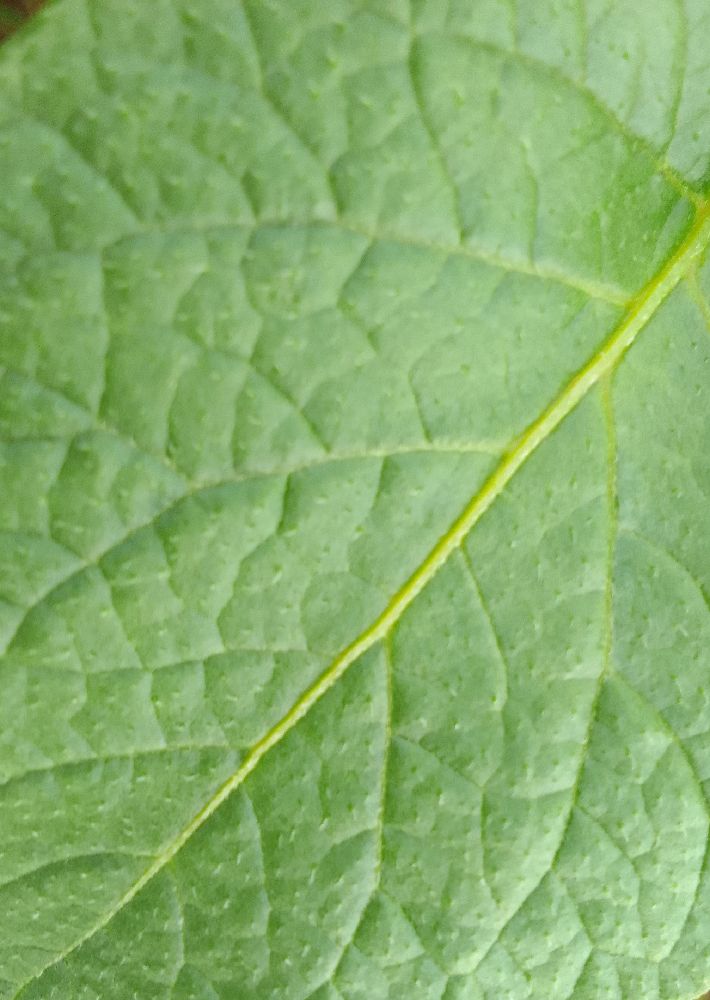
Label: Healthy